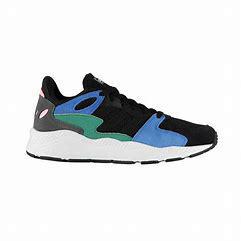
Brand: Adidas
Model: Crazychaos